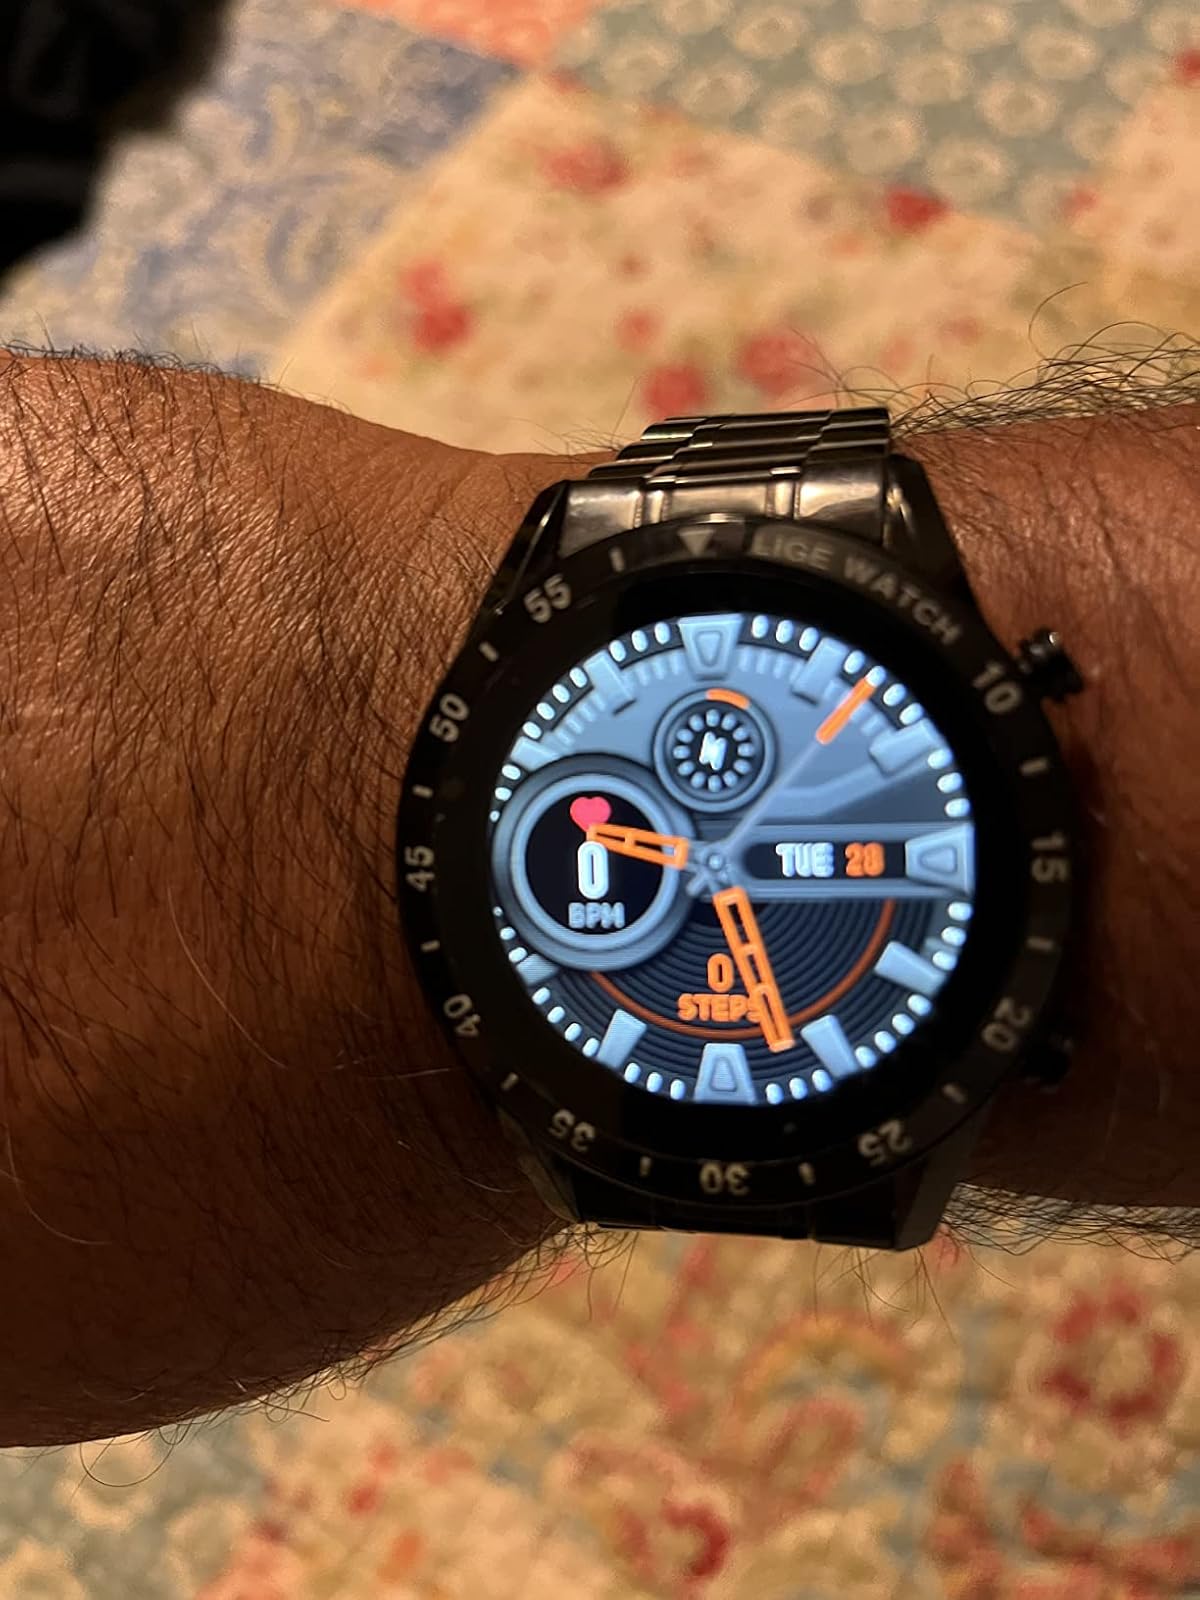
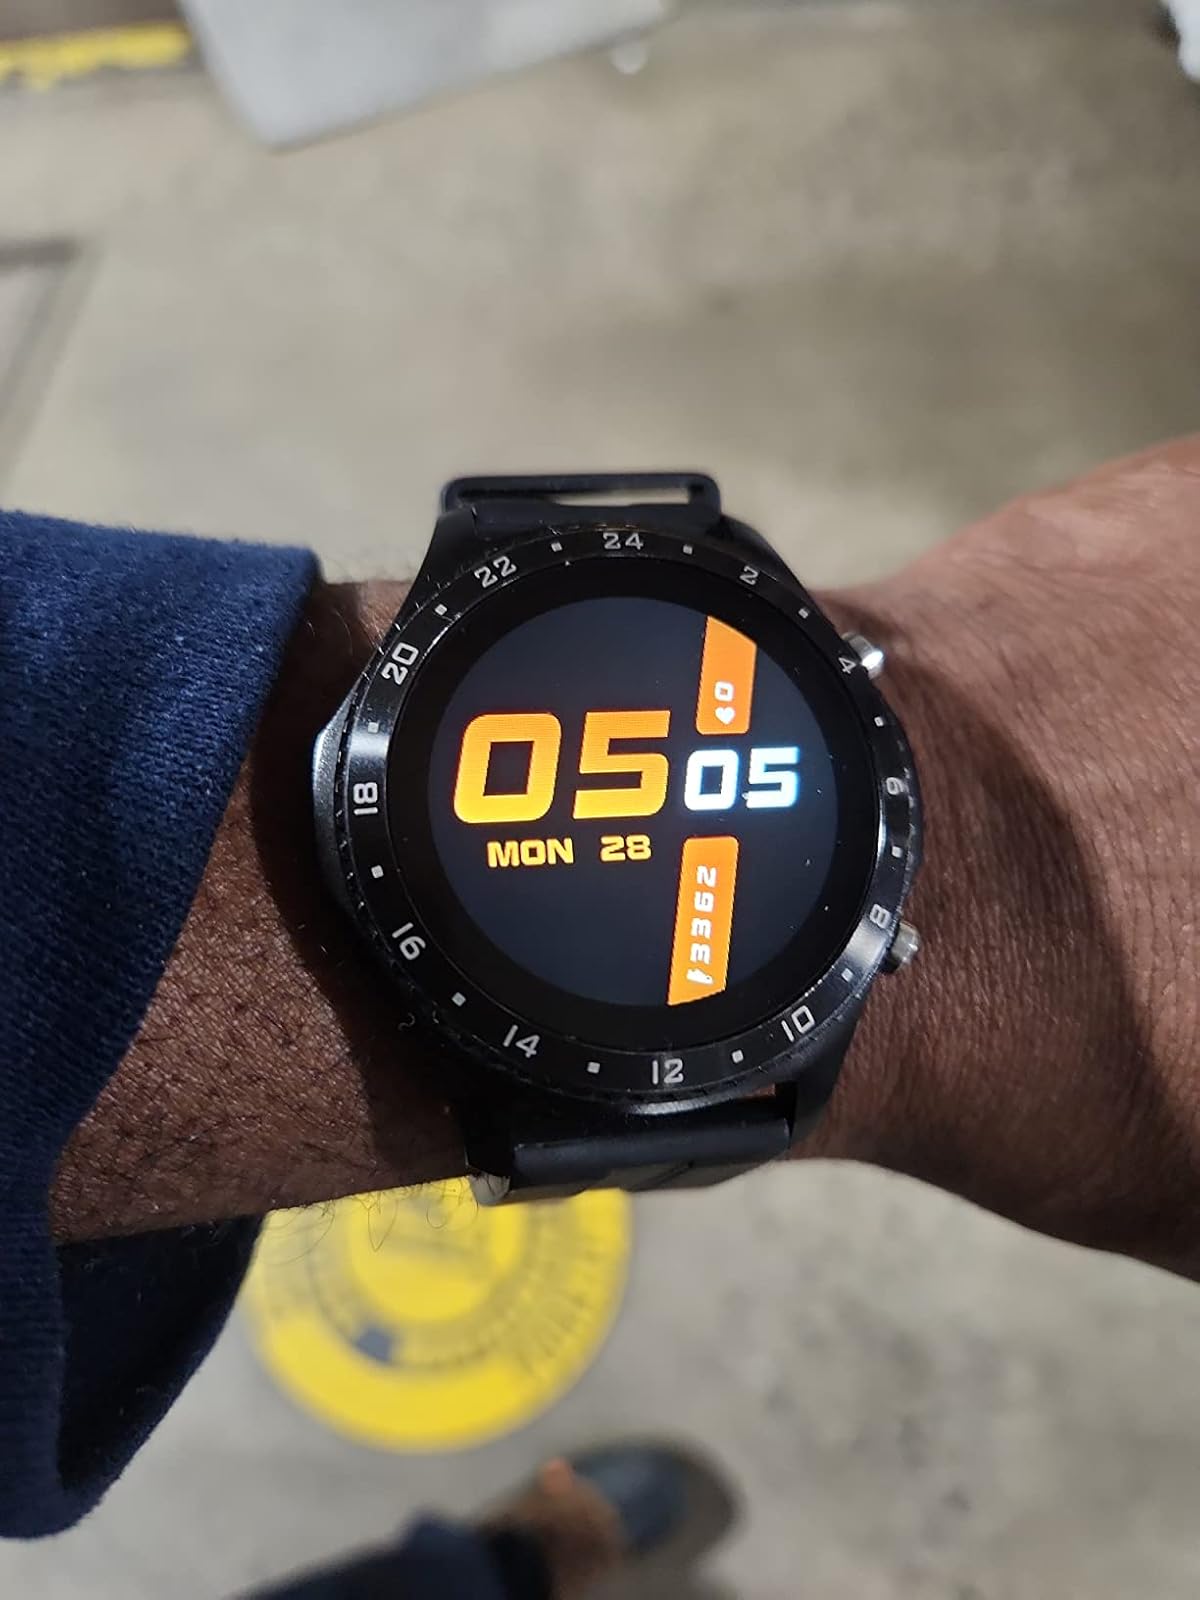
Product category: smartwatch
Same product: no